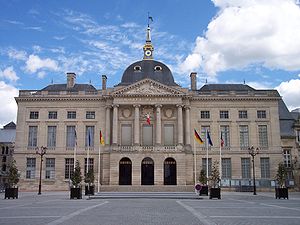
Châlons-en-Champagne
Rådhuset i Châlons-en-Champagne
Rådhuset i Châlons-en-Champagne
Châlons-en-Champagne er en mindre fransk provinsby. Den er hovedsæde i departementet Marne.